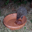
Label: porcupine